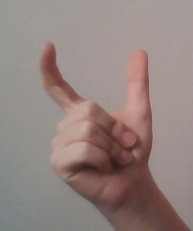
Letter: nun